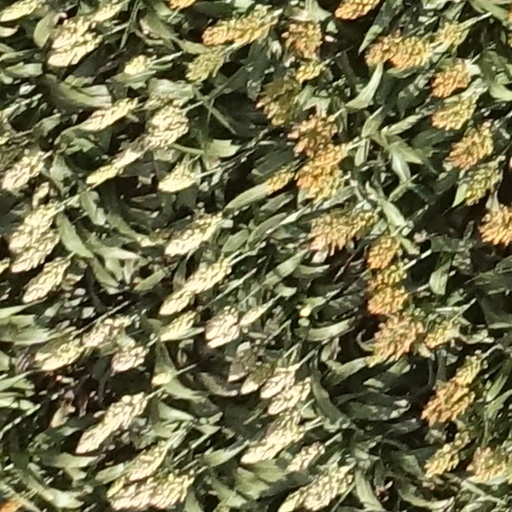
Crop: sorghum